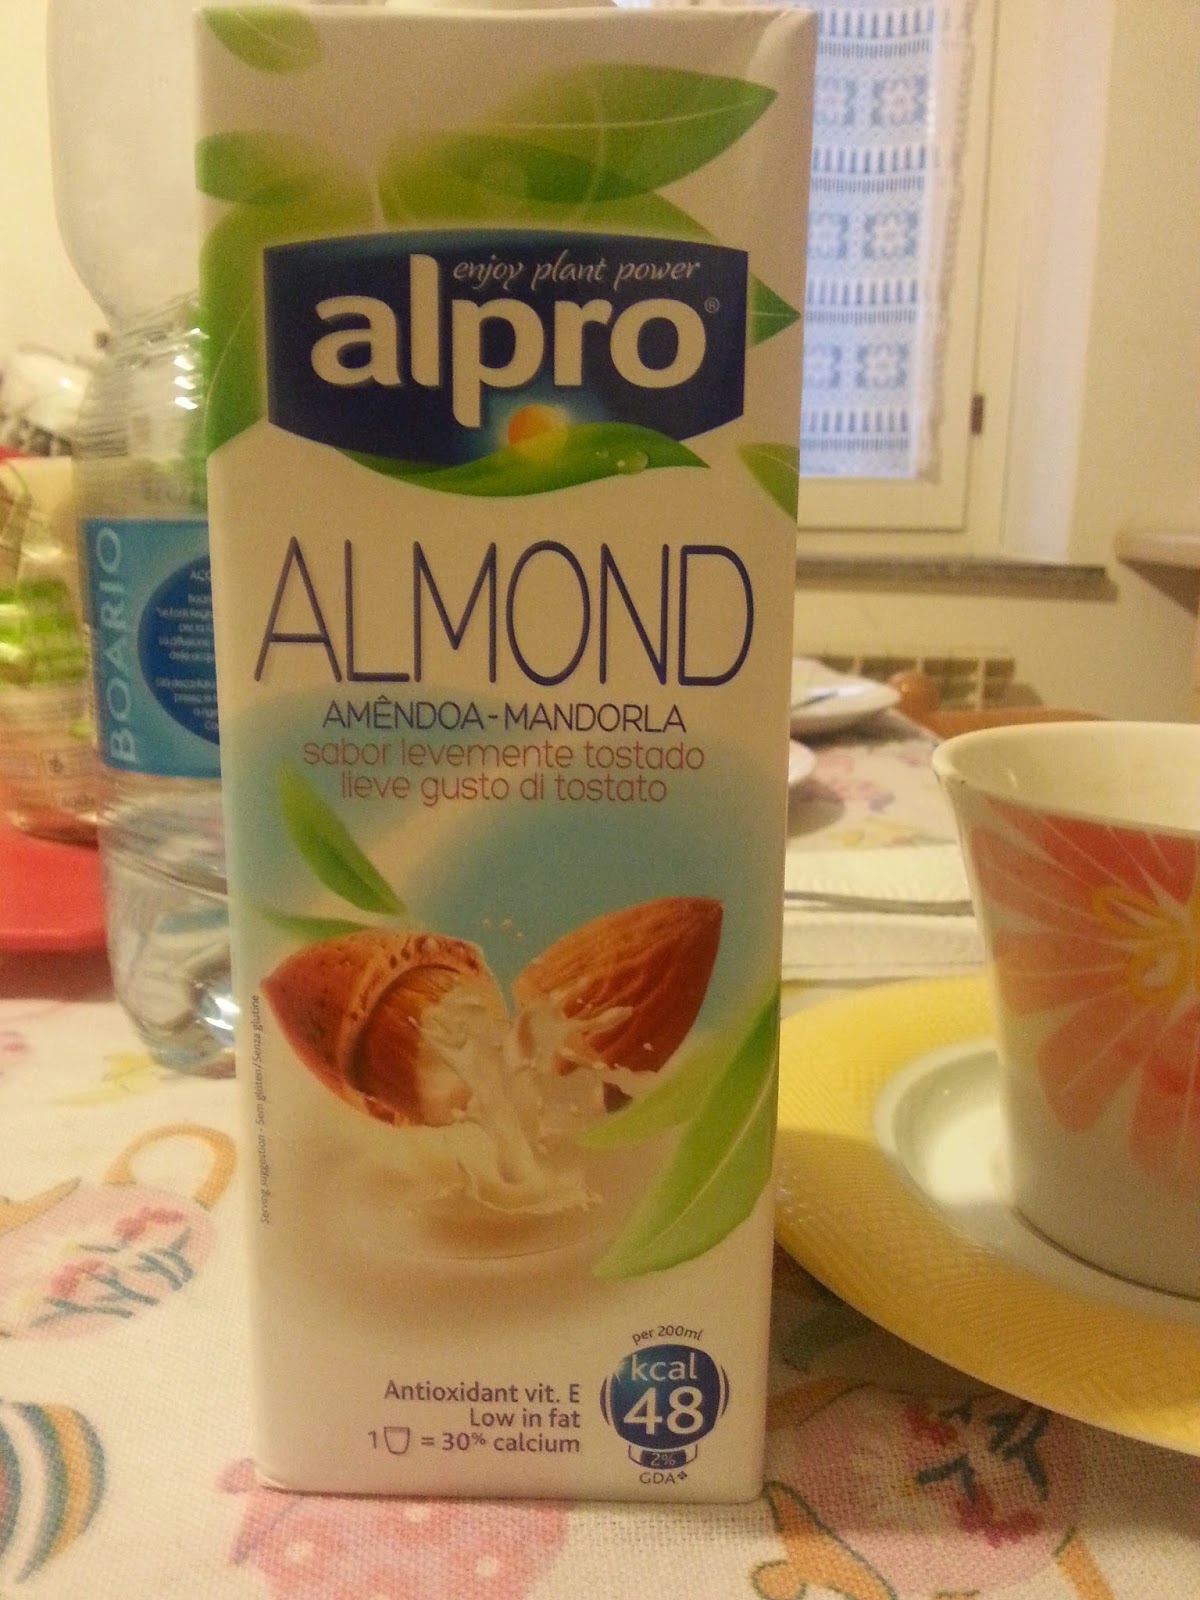
Waste category: cardboard